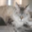
Label: cat